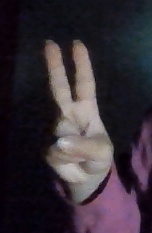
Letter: taa